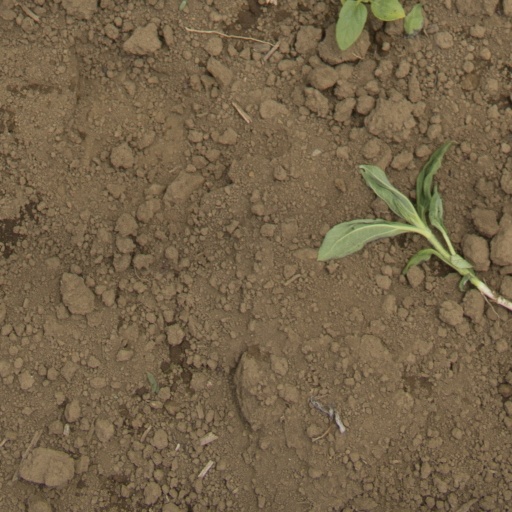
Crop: Jerusalem artichoke